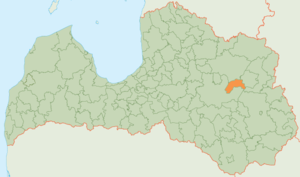
Lubāna est une municipalité de Lettonie située dans la partie est de Vidzeme, sur les rives de l'Aiviekste. Elle réunit les agglomérations d'Indrānu pagasts et celui de la ville de Lubāna qui est son centre administratif. Elle est bordée par Madonas novads, Gulbenes novads, Rugāju novads et Balvu novads. Jusqu'à la réforme territoriale du 2009, ce territoire faisait partie du Madonas rajons.